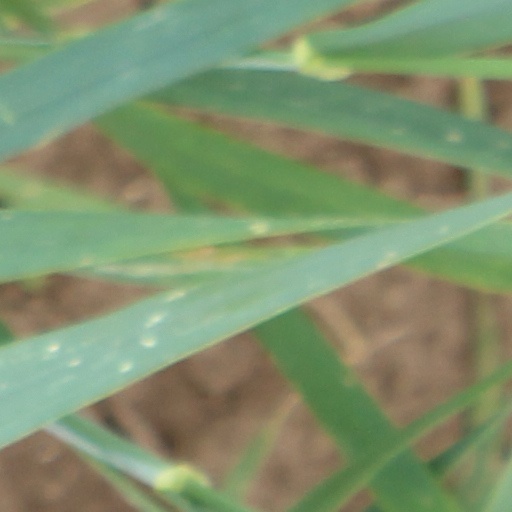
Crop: wheat